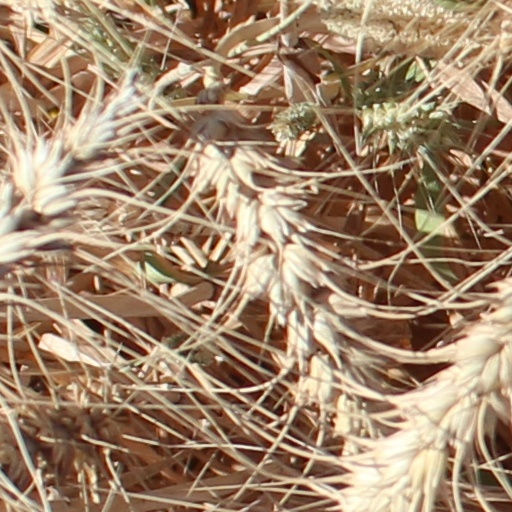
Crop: wheat